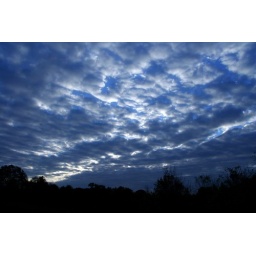
morning sky over field